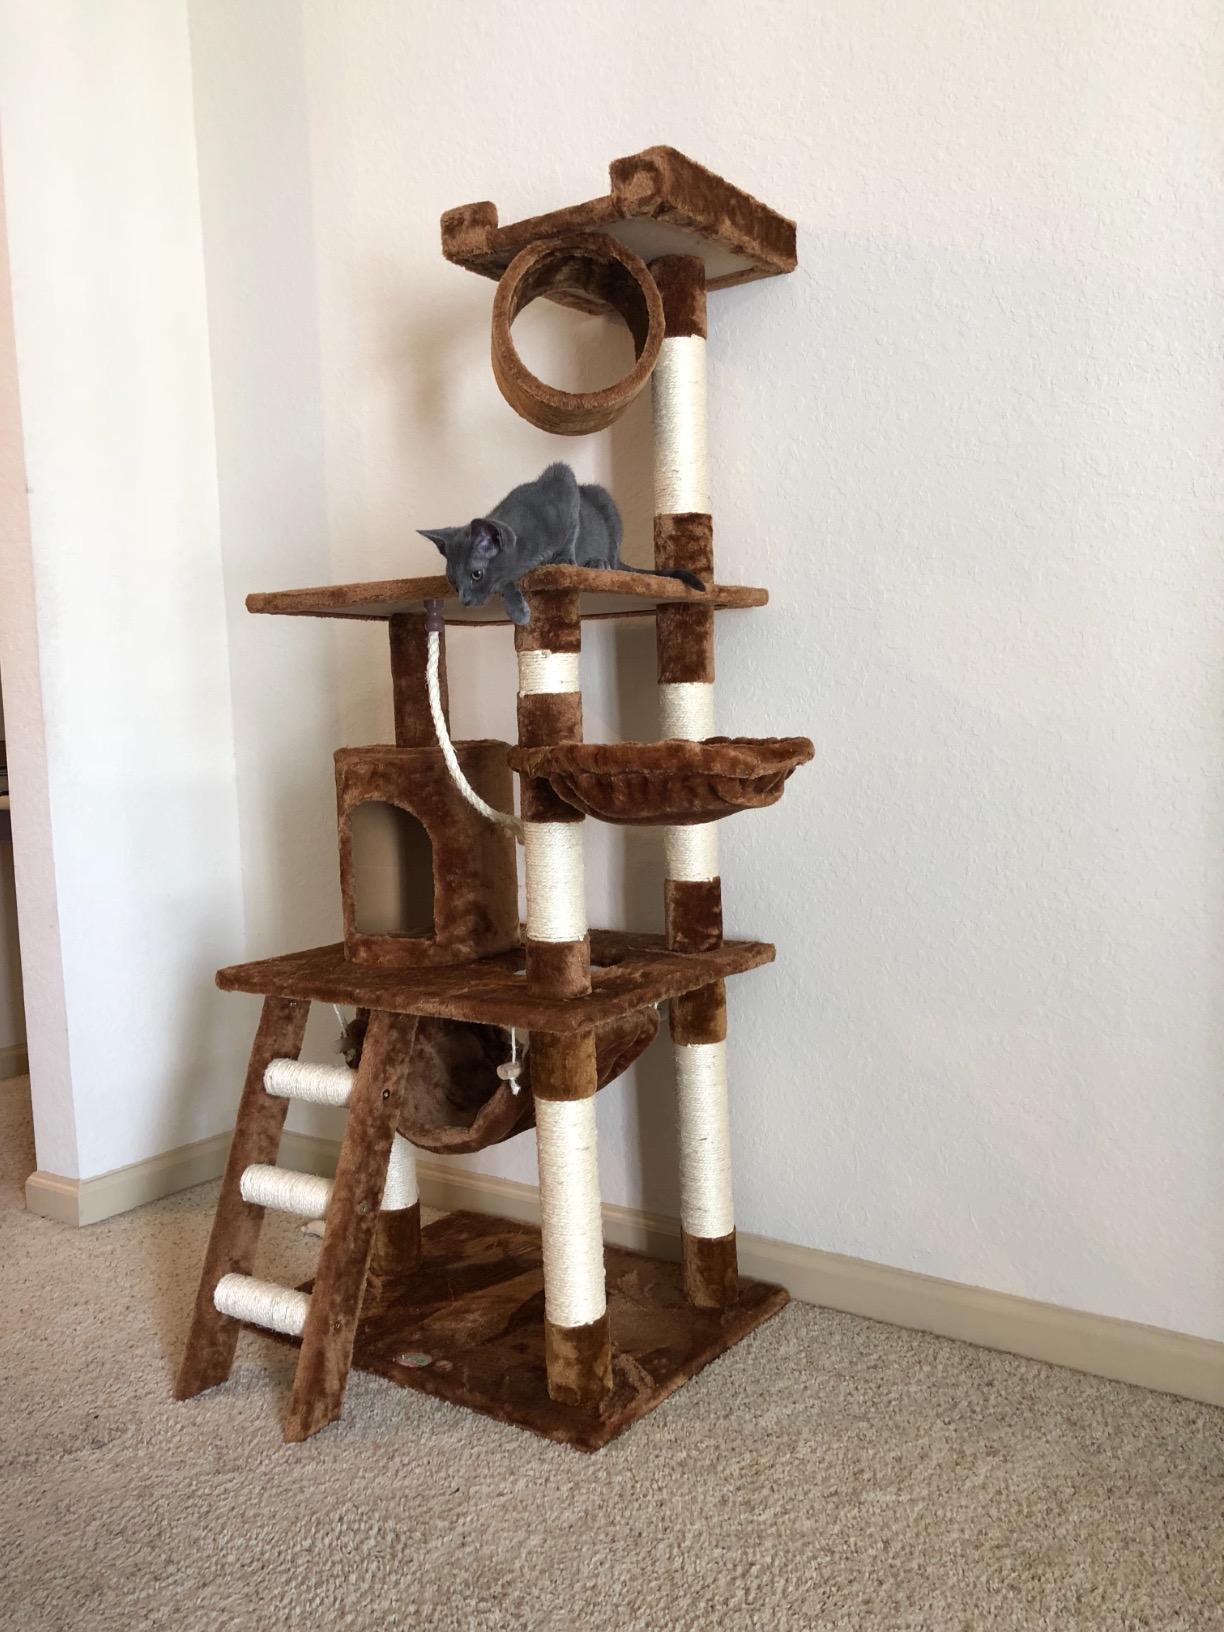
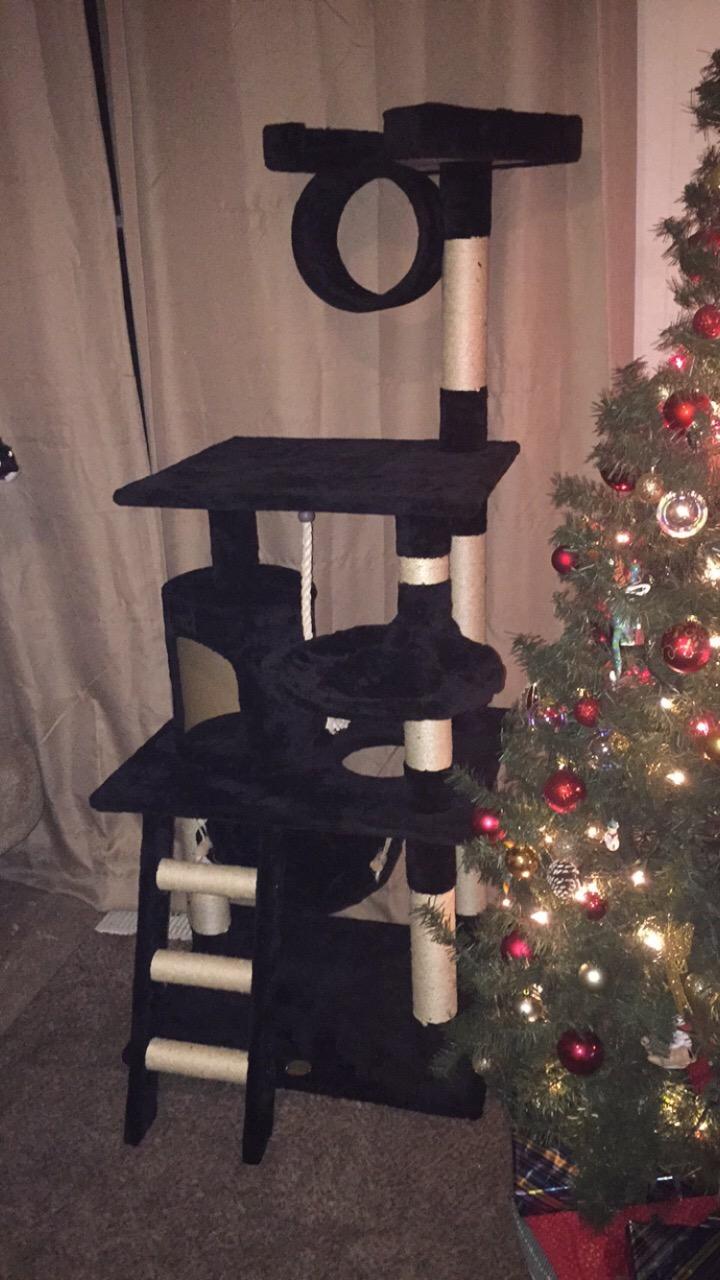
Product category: items_cat tree
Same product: no